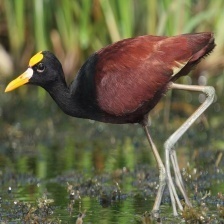
Species: NORTHERN JACANA
Scientific name: JACANA SPINOSA